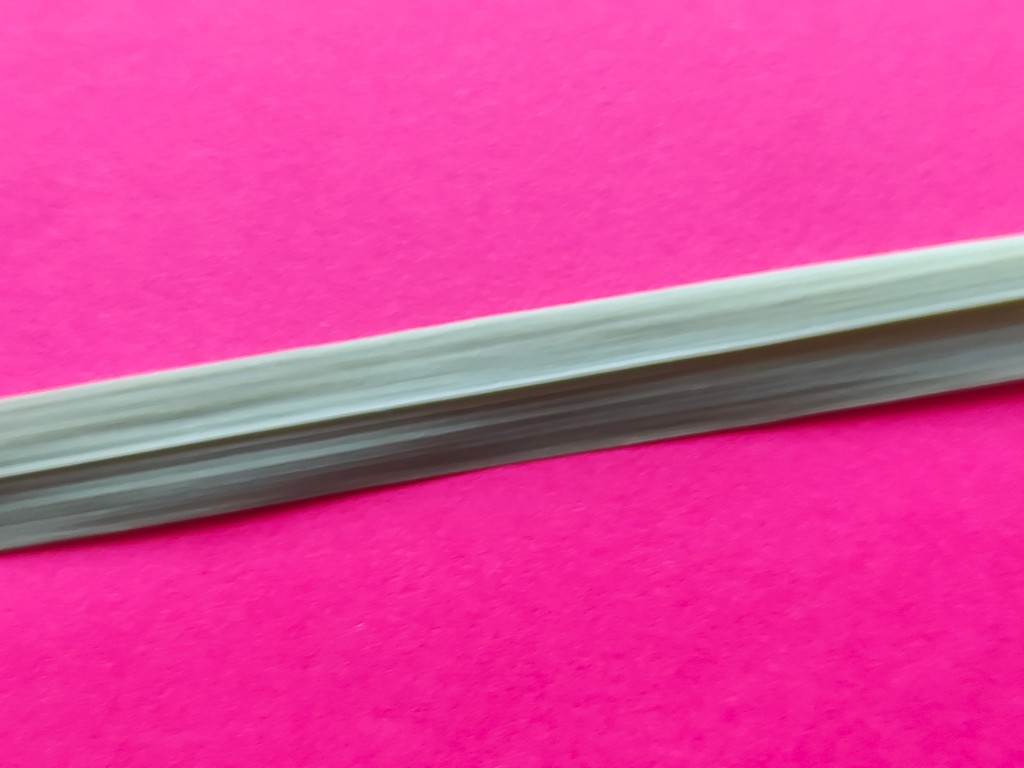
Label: Healthy